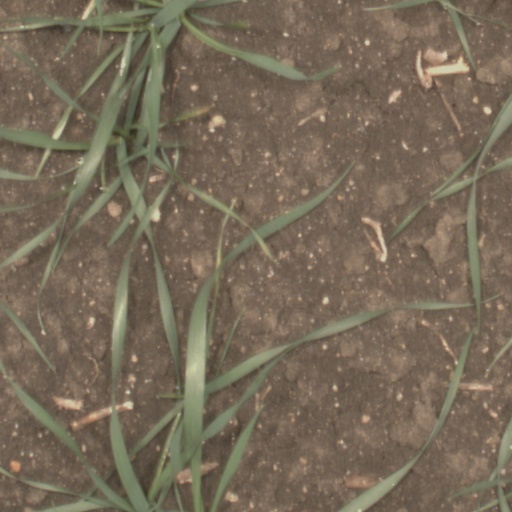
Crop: wheat